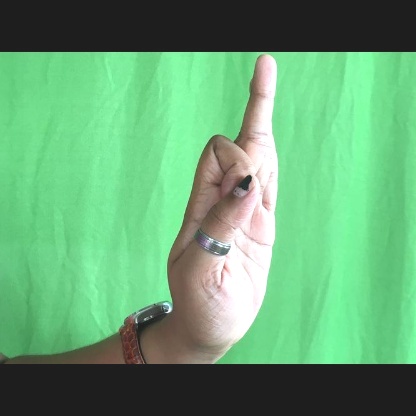
Mudra: Aralam